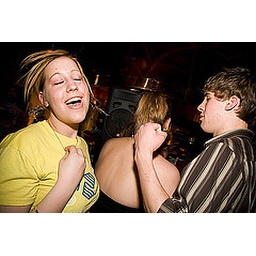
i dance with cute boys in my spare time.